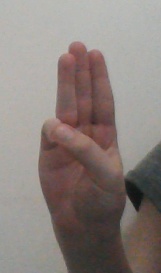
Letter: thaa